Apple keyboards

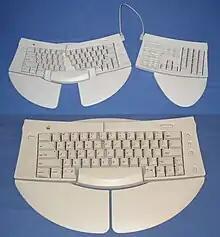
Apple Adjustable Keyboard

Introduced and sold with the Macintosh Classic and LC in 1990, this keyboard was almost identical to the original ADB Keyboard, but included flip-down feet to change the typing angle and a design change that gave the frame and keys a more streamlined appearance. Internally, the M0487 differed from the original M0116, as the M0487 did not use mechanical keyswitches (save for the Caps Lock). In 1993, the Macintosh TV, the first Mac introduced in all black, came with an identical black Keyboard II (using the same model number). This keyboard marked the return of Apple including a standard keyboard together with the computer itself.